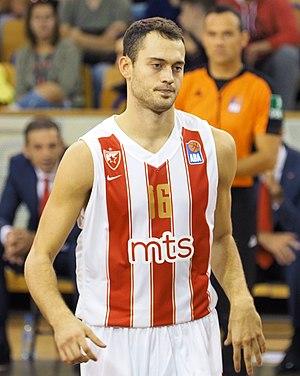
Stefan Janković, né le 4 août 1993, à Belgrade, en République fédérale de Yougoslavie, est un joueur serbo-canadien, de basket-ball. Il évolue aux postes d'ailier fort et de pivot.